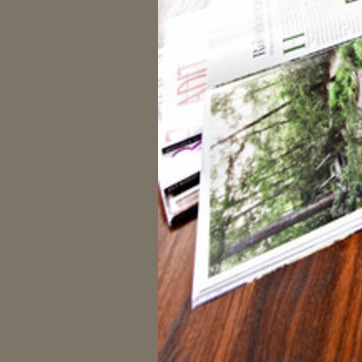
Material: paper